Great auk

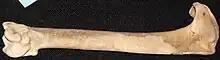
Fossil humerus of the Early Pliocene relative "Pinguinus alfrednewtoni"

Analysis of mtDNA sequences has confirmed morphological and biogeographical studies suggesting that the razorbill is the closest living relative of the great auk. The great auk also was related closely to the little auk or dovekie, which underwent a radically different evolution compared to "Pinguinus". Due to its outward similarity to the razorbill (apart from flightlessness and size), the great auk often was placed in the genus "Alca", following Linnaeus.